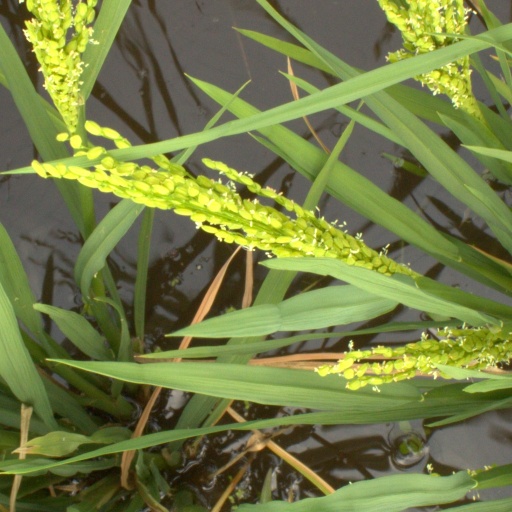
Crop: rice